The Prestige (film)

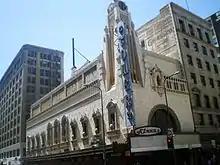
The historic Tower Theatre in Los Angeles was used as the location for the Pantages Theatre in London

In early 2003, Nolan planned to direct the film before the production of "Batman Begins" accelerated. Following the release of "Batman Begins", Nolan started up the project again, negotiating with Jackman and Bale in October 2005. Josh Hartnett pitched Nolan for a role. While the screenplay was still being written, production designer Nathan Crowley began the set design process in Nolan's garage, employing a "visual script" consisting of scale models, images, drawings, and notes. Jonathan and Christopher Nolan finished the final shooting draft on January 13, 2006, and began production three days later on January 16. Filming ended on April 9.